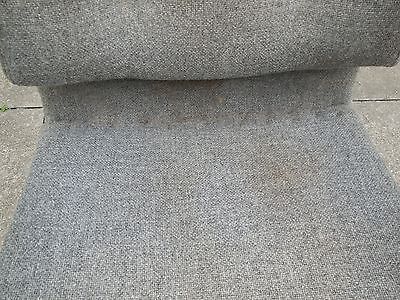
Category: chair